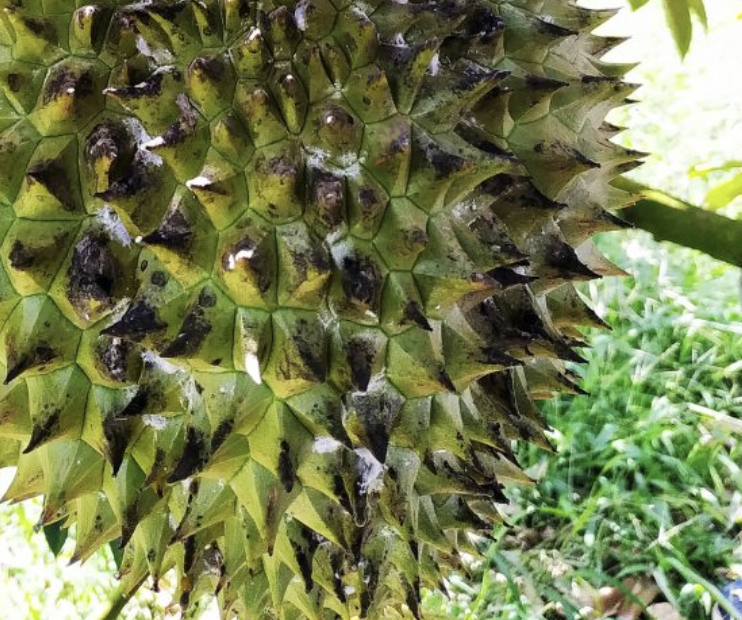
Label: sooty_mold